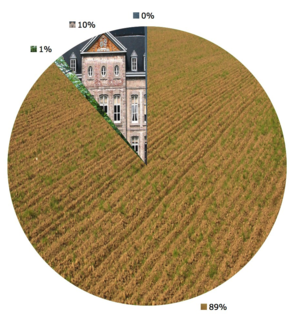
Faimes (Belgique): Utilisation du sol en 2005: 89% agriculture, 1